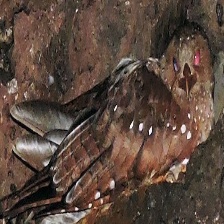
Species: OILBIRD
Scientific name: STEATORNIS CARIPENSIS